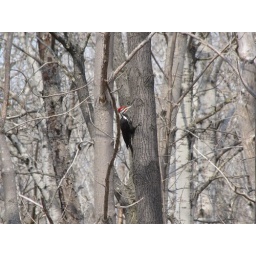
A male - identified by the red &amp;quot;mustache&amp;quot; - spotted near Wiarton, Ontario.